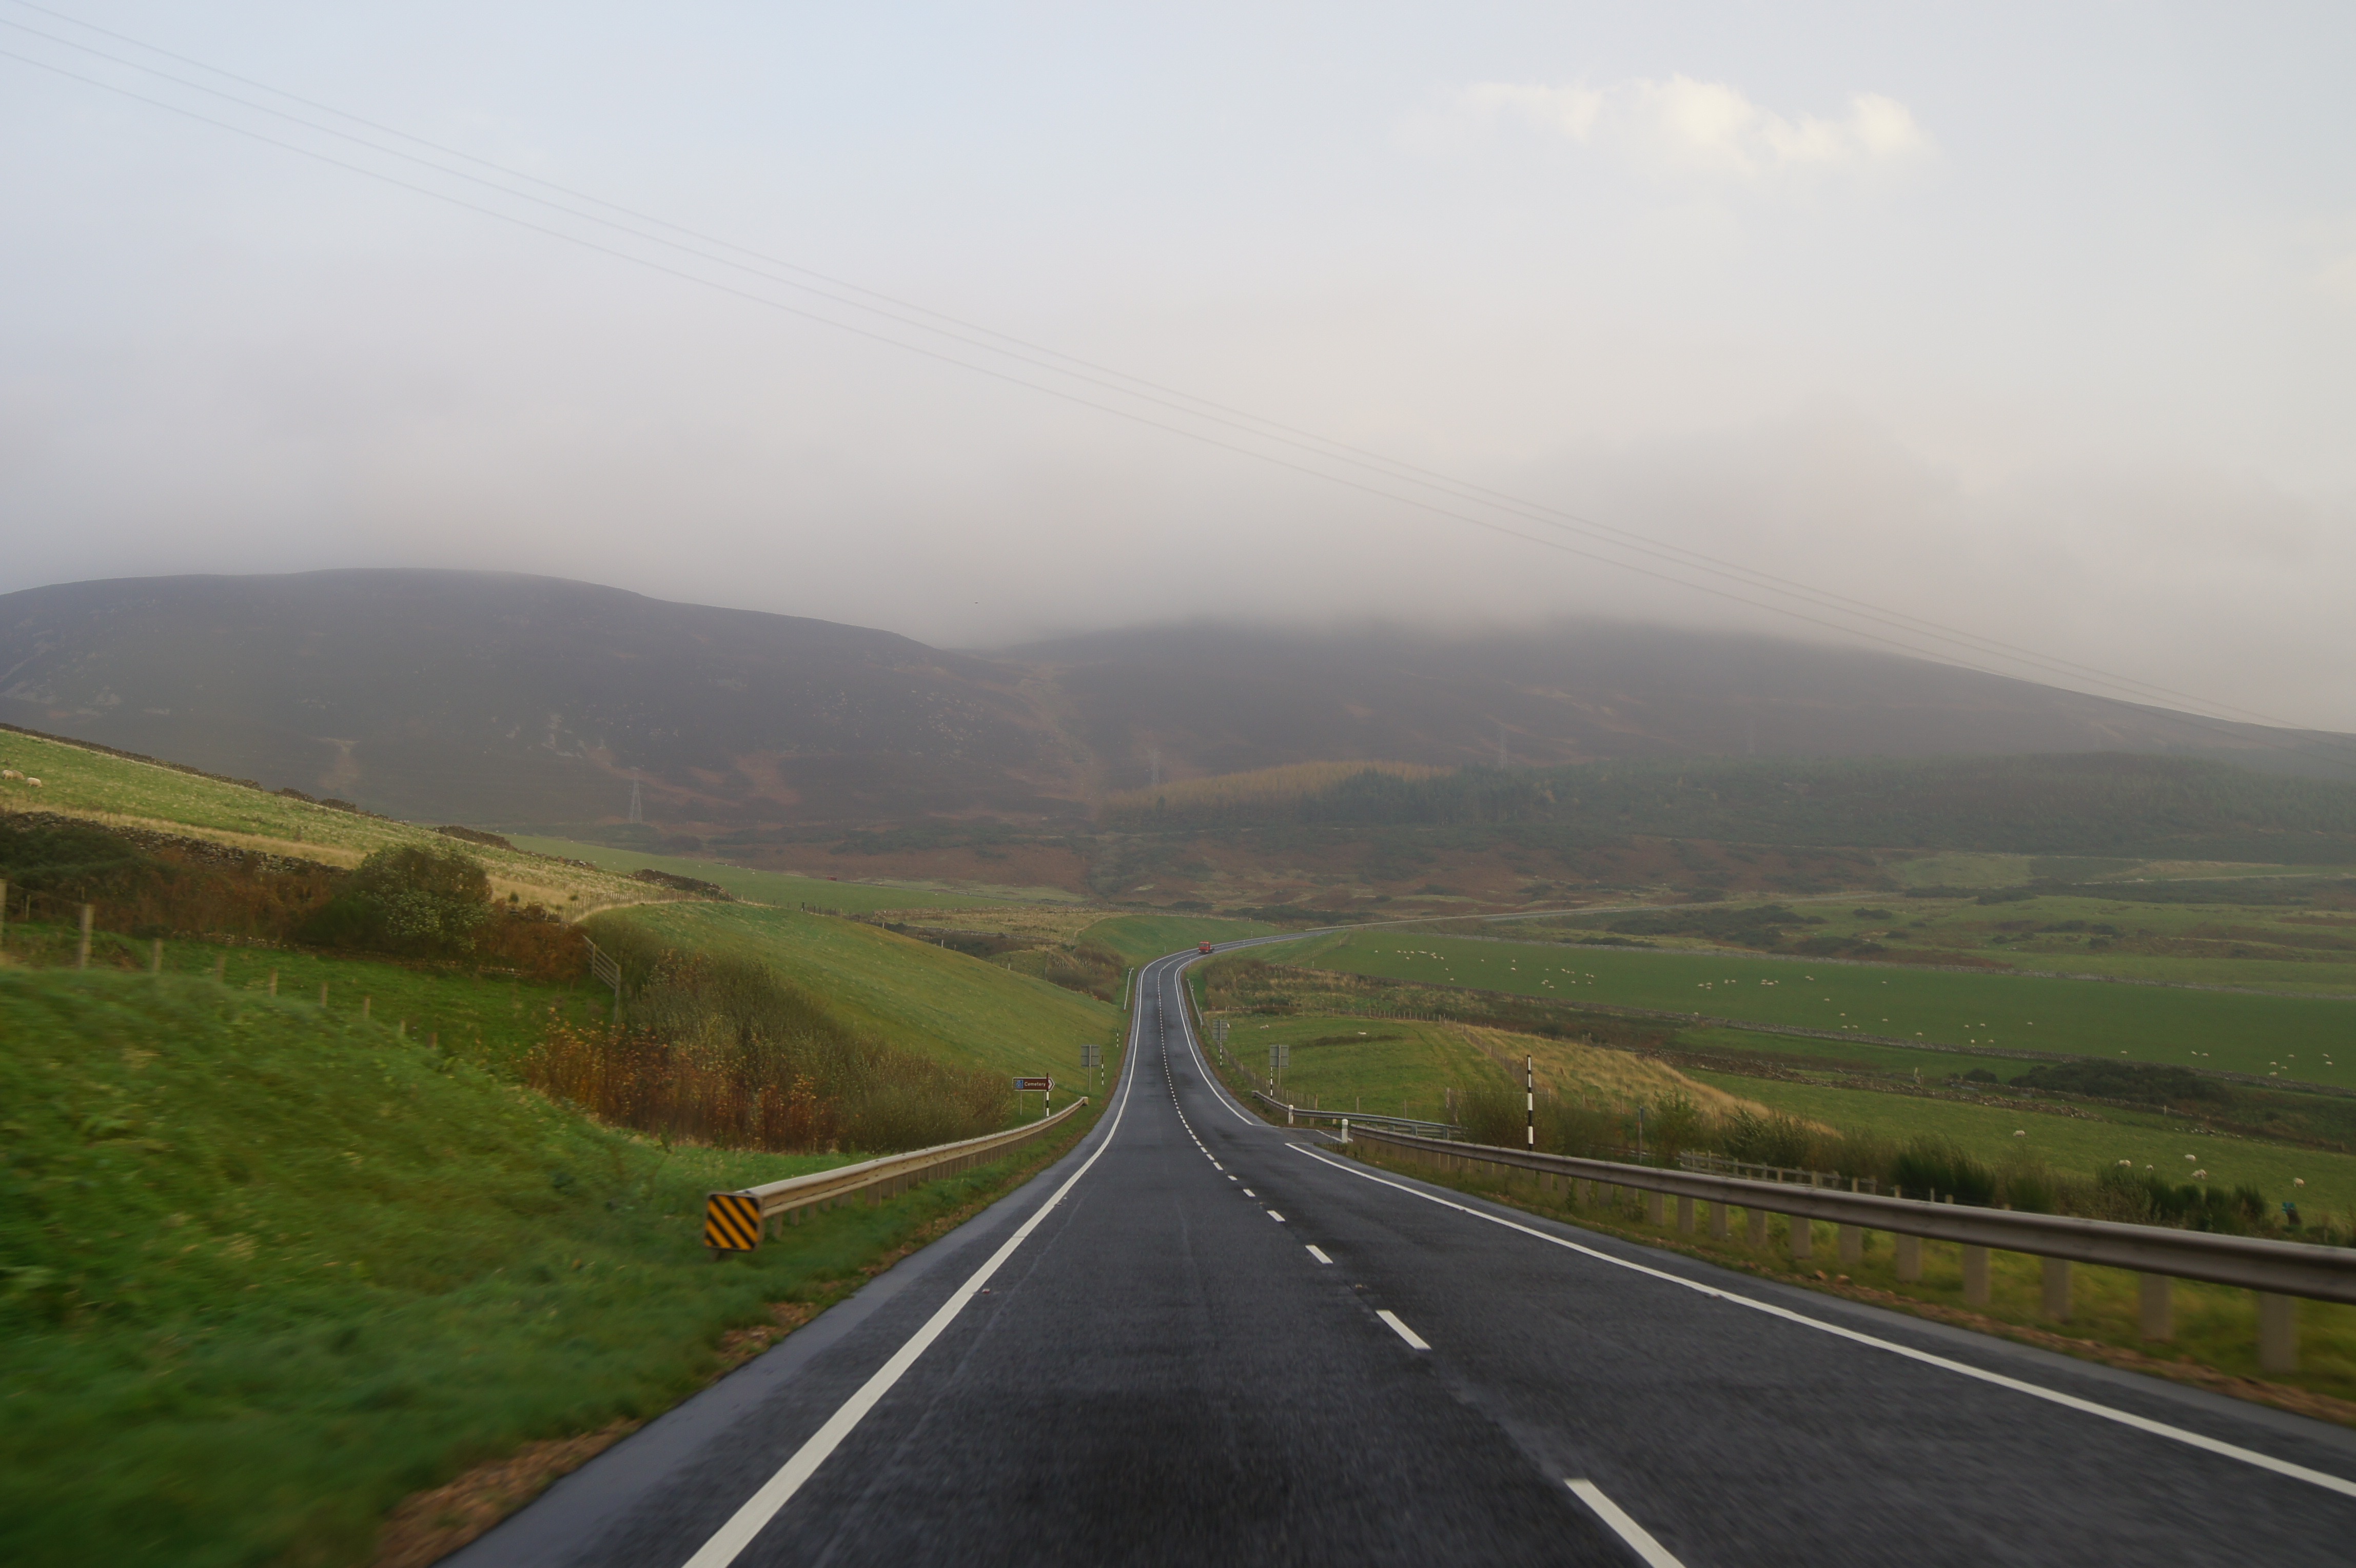
landscape, nature, horizon, mountain, road, morning, hill, highway, mountain range, endless, lane, highland, road trip, infrastructure, scotland, rural area, mountain pass, highlands and islands, atmospheric phenomenon, mountainous landforms, nonbuilding structure, controlled access highway